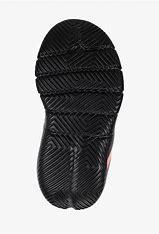
Brand: adidas
Model: Rapidazen I